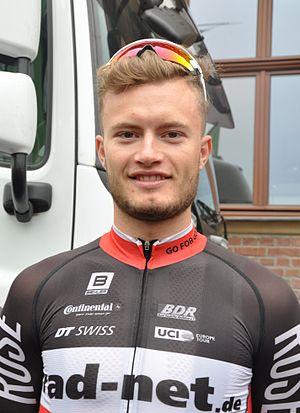
Marco Mathis est un coureur cycliste allemand, membre de l'équipe Cofidis. Il est champion du monde du contre-la-montre des moins de 23 ans en 2016.